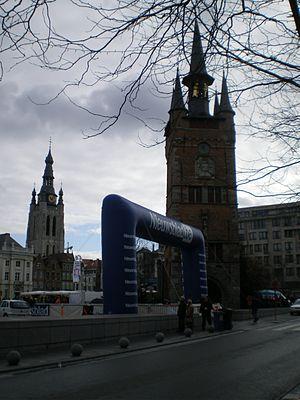
Les Trois Jours de Flandre-Occidentale sont une course cycliste par étapes belge disputée dans la province de Flandre-Occidentale entre 1945 et 2016.